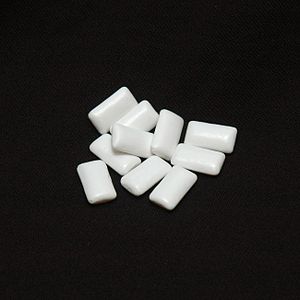
Tyggegummi
Tyggegummi
Tyggegummi er et stykke slik, som bliver lavet til at tygge på og ikke til at sluge. Usødet tyggegummi stimulerer spytproduktionen og hjælper med at rense tandoverfladerne, men man skal passe på ikke at have tyggegummiet for længe i munden da sukkerfrit tyggegummi kan virke afførende. Mange moderne tyggegummier er baseret på plast lavet af råolie.